Virginia-class submarine

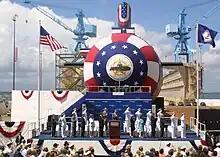
the second Block I boat at her christening ceremony.

The Block III submarines have two multipurpose Virginia Payload Tubes (VPT) replacing the dozen single purpose cruise missile launch tubes.